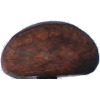
Label: Chestnut 1